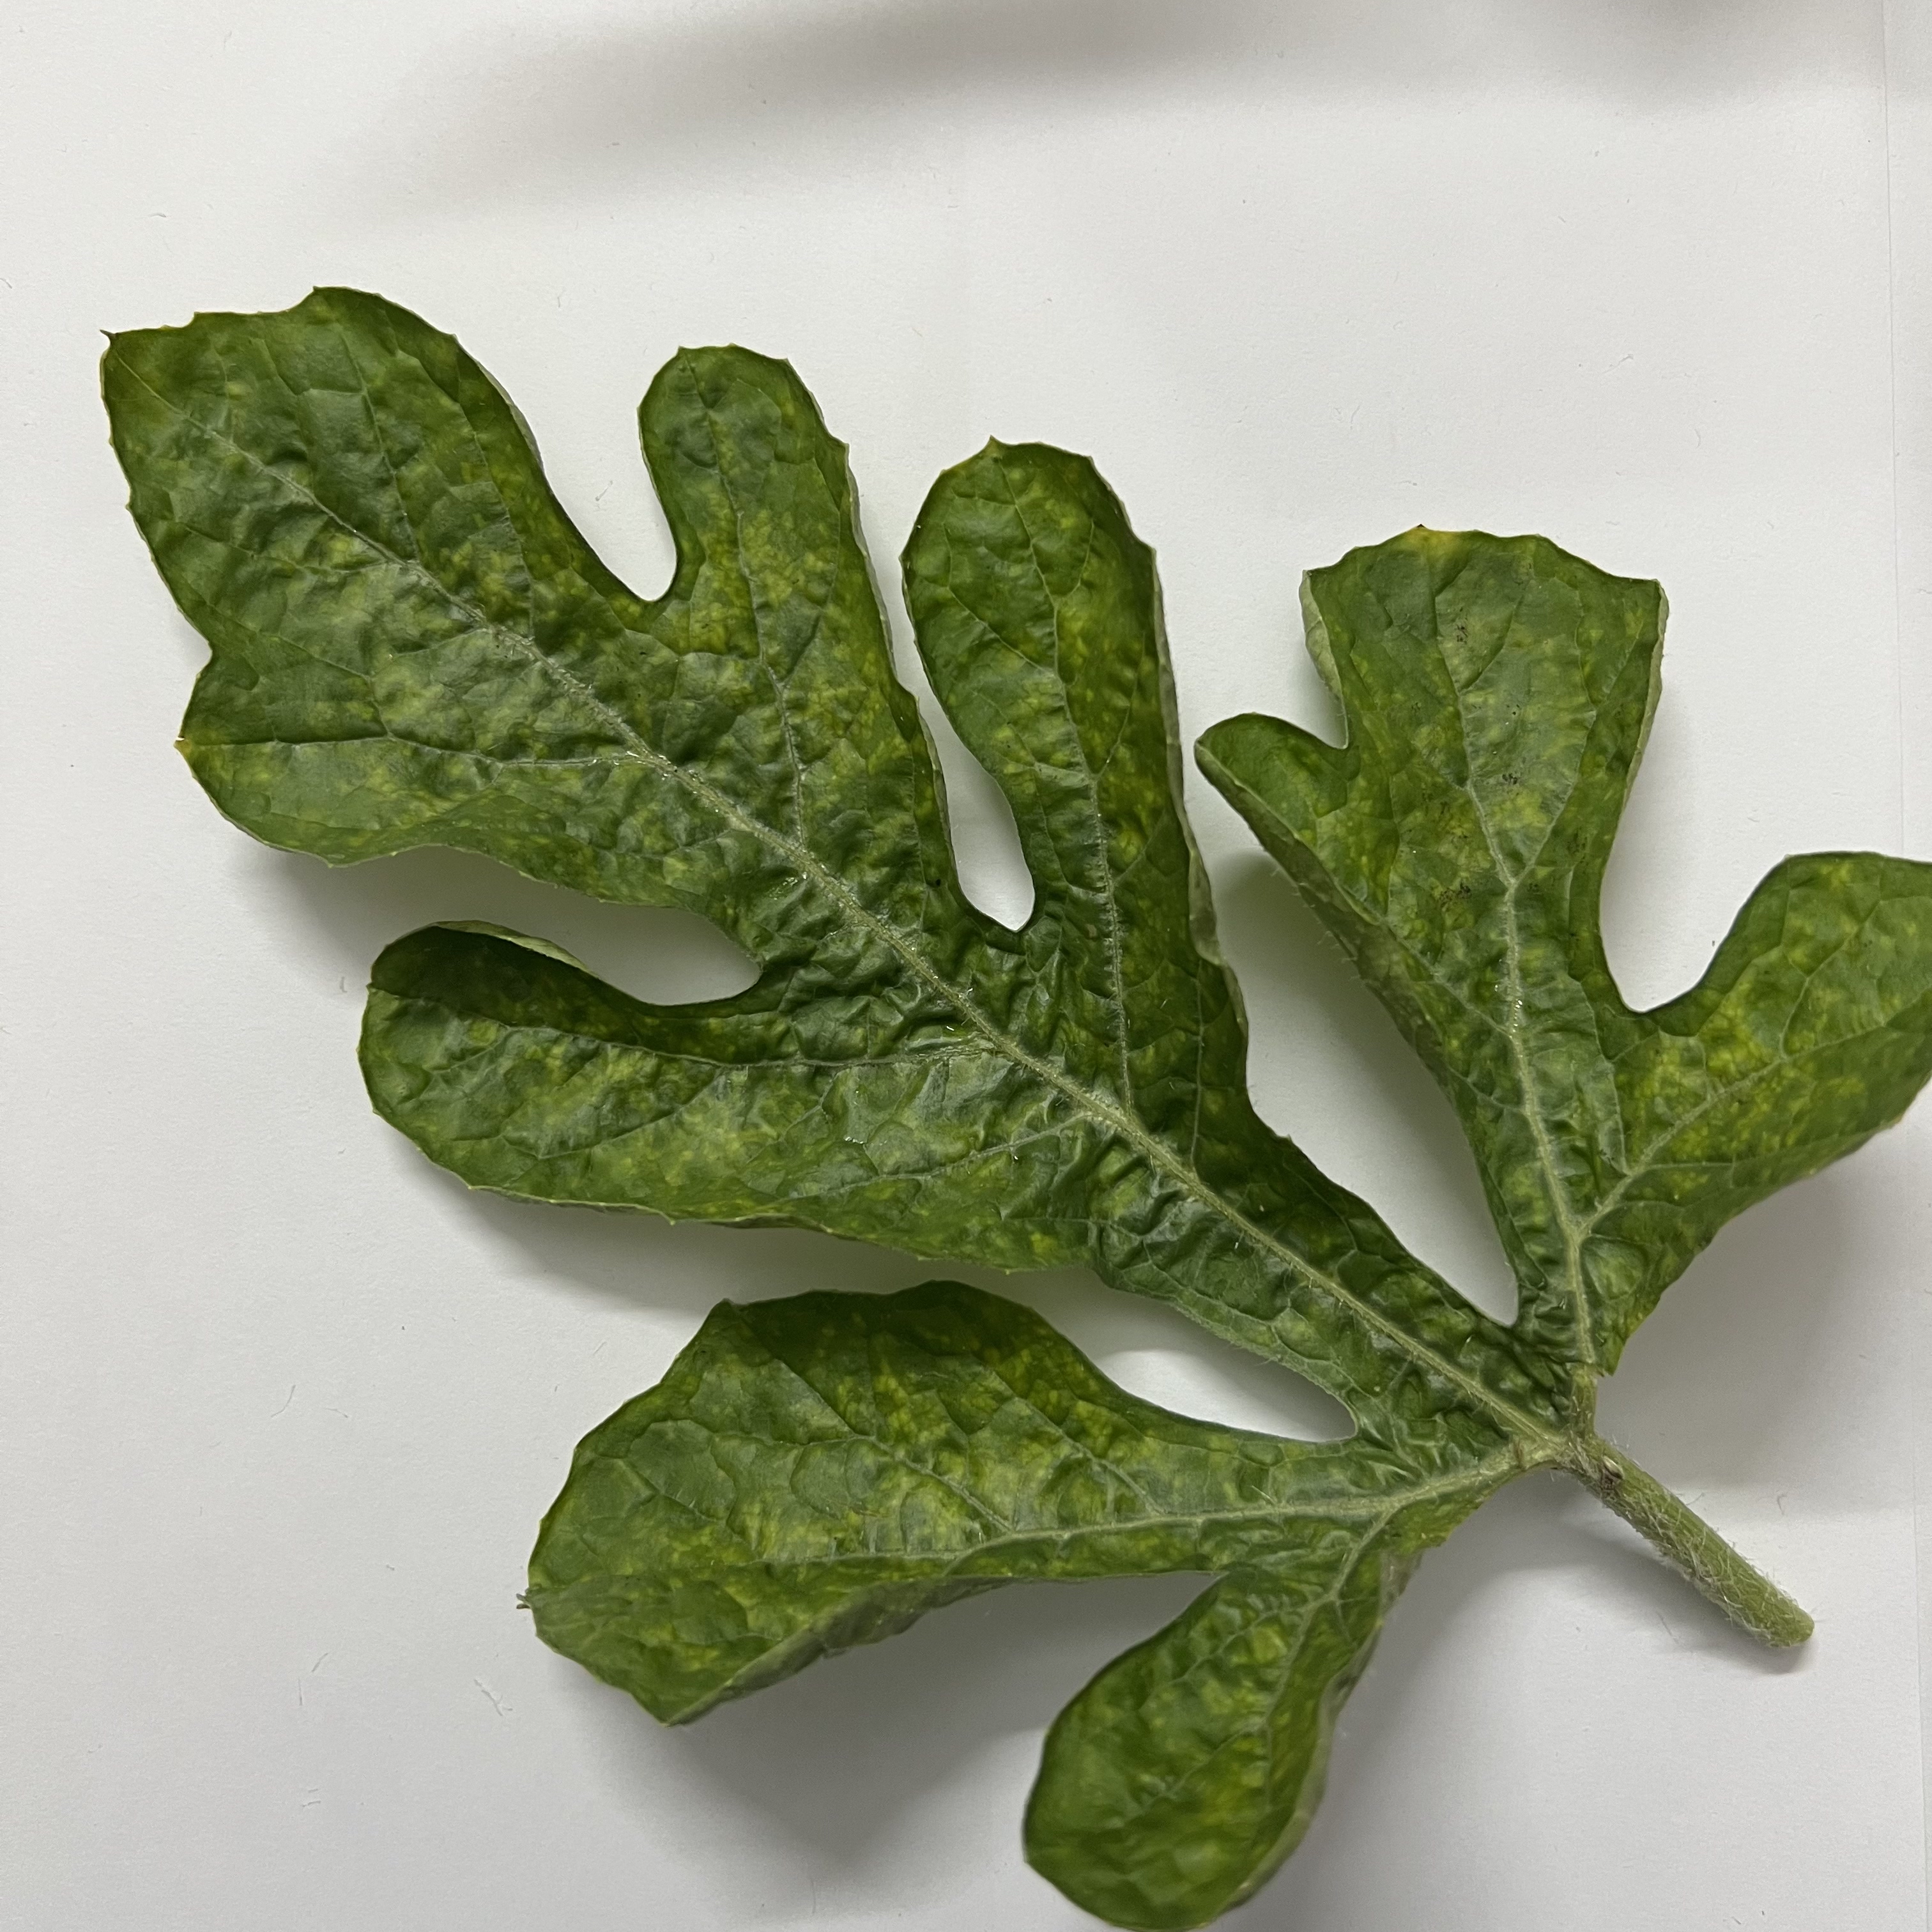
Label: Mosaic_Virus